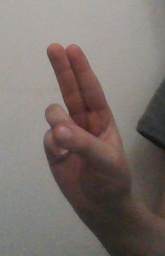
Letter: taa